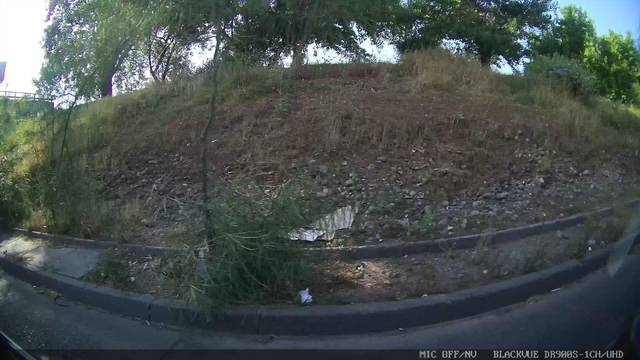
Region: Chile
Coordinates: -33.459, -70.713